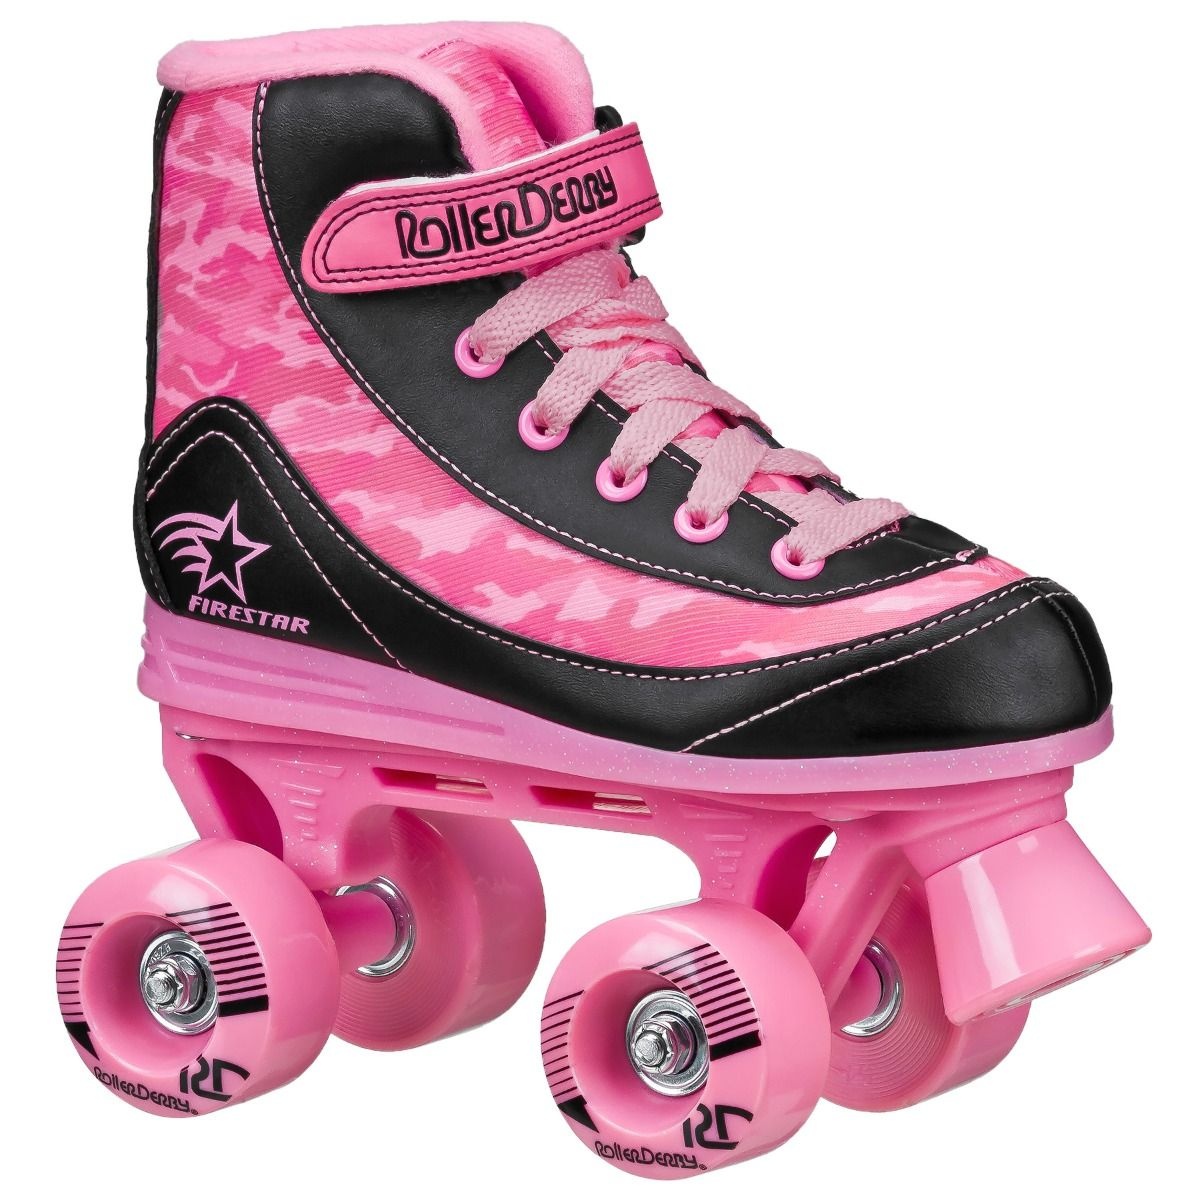
RDS Firestar Skate Girls Pink Camo Roller Skates
Watch her roll out on the Roller Derby® Girls' Firestar Quad Roller Skates. This stylish skate delivers lasting comfort for your little one with a padded collar and comfort sport design. The power strap holds her foot securely so she feels confident to skate without holding onto you. Once she gets moving, the 54mm wheels and Excellerator 608ZB bearings will keep things smooth. Fits true to U.S. children's shoe size. ROLLER DERBY FireStar Youth Girl's Roller Skates Feature: SIZING Regular U.S. children's shoe size CLOSURE Sport shoe design with power strap & lace closure boot CHASSIS Lightweight torsion beam frame WHEELS 54mm Urethane wheels BEARINGS 608Z Excellerator bearings
Brand: RDS
Category: Sporting Goods > Outdoor Recreation > Inline & Roller Skating > Roller Skates > Recreation Roller Skates